Sergiño Dest

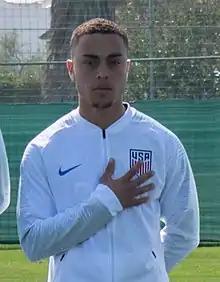
Dest with the United States U20 in 2019

Sergiño Gianni Dest (born November 3, 2000) is a professional soccer player who plays as a full-back for Eredivisie club PSV Eindhoven and the United States national team.